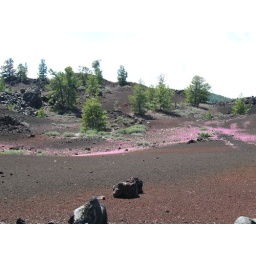
The monkey flower was in full bloom and was a nice contrast for the dark, rocky landscape.